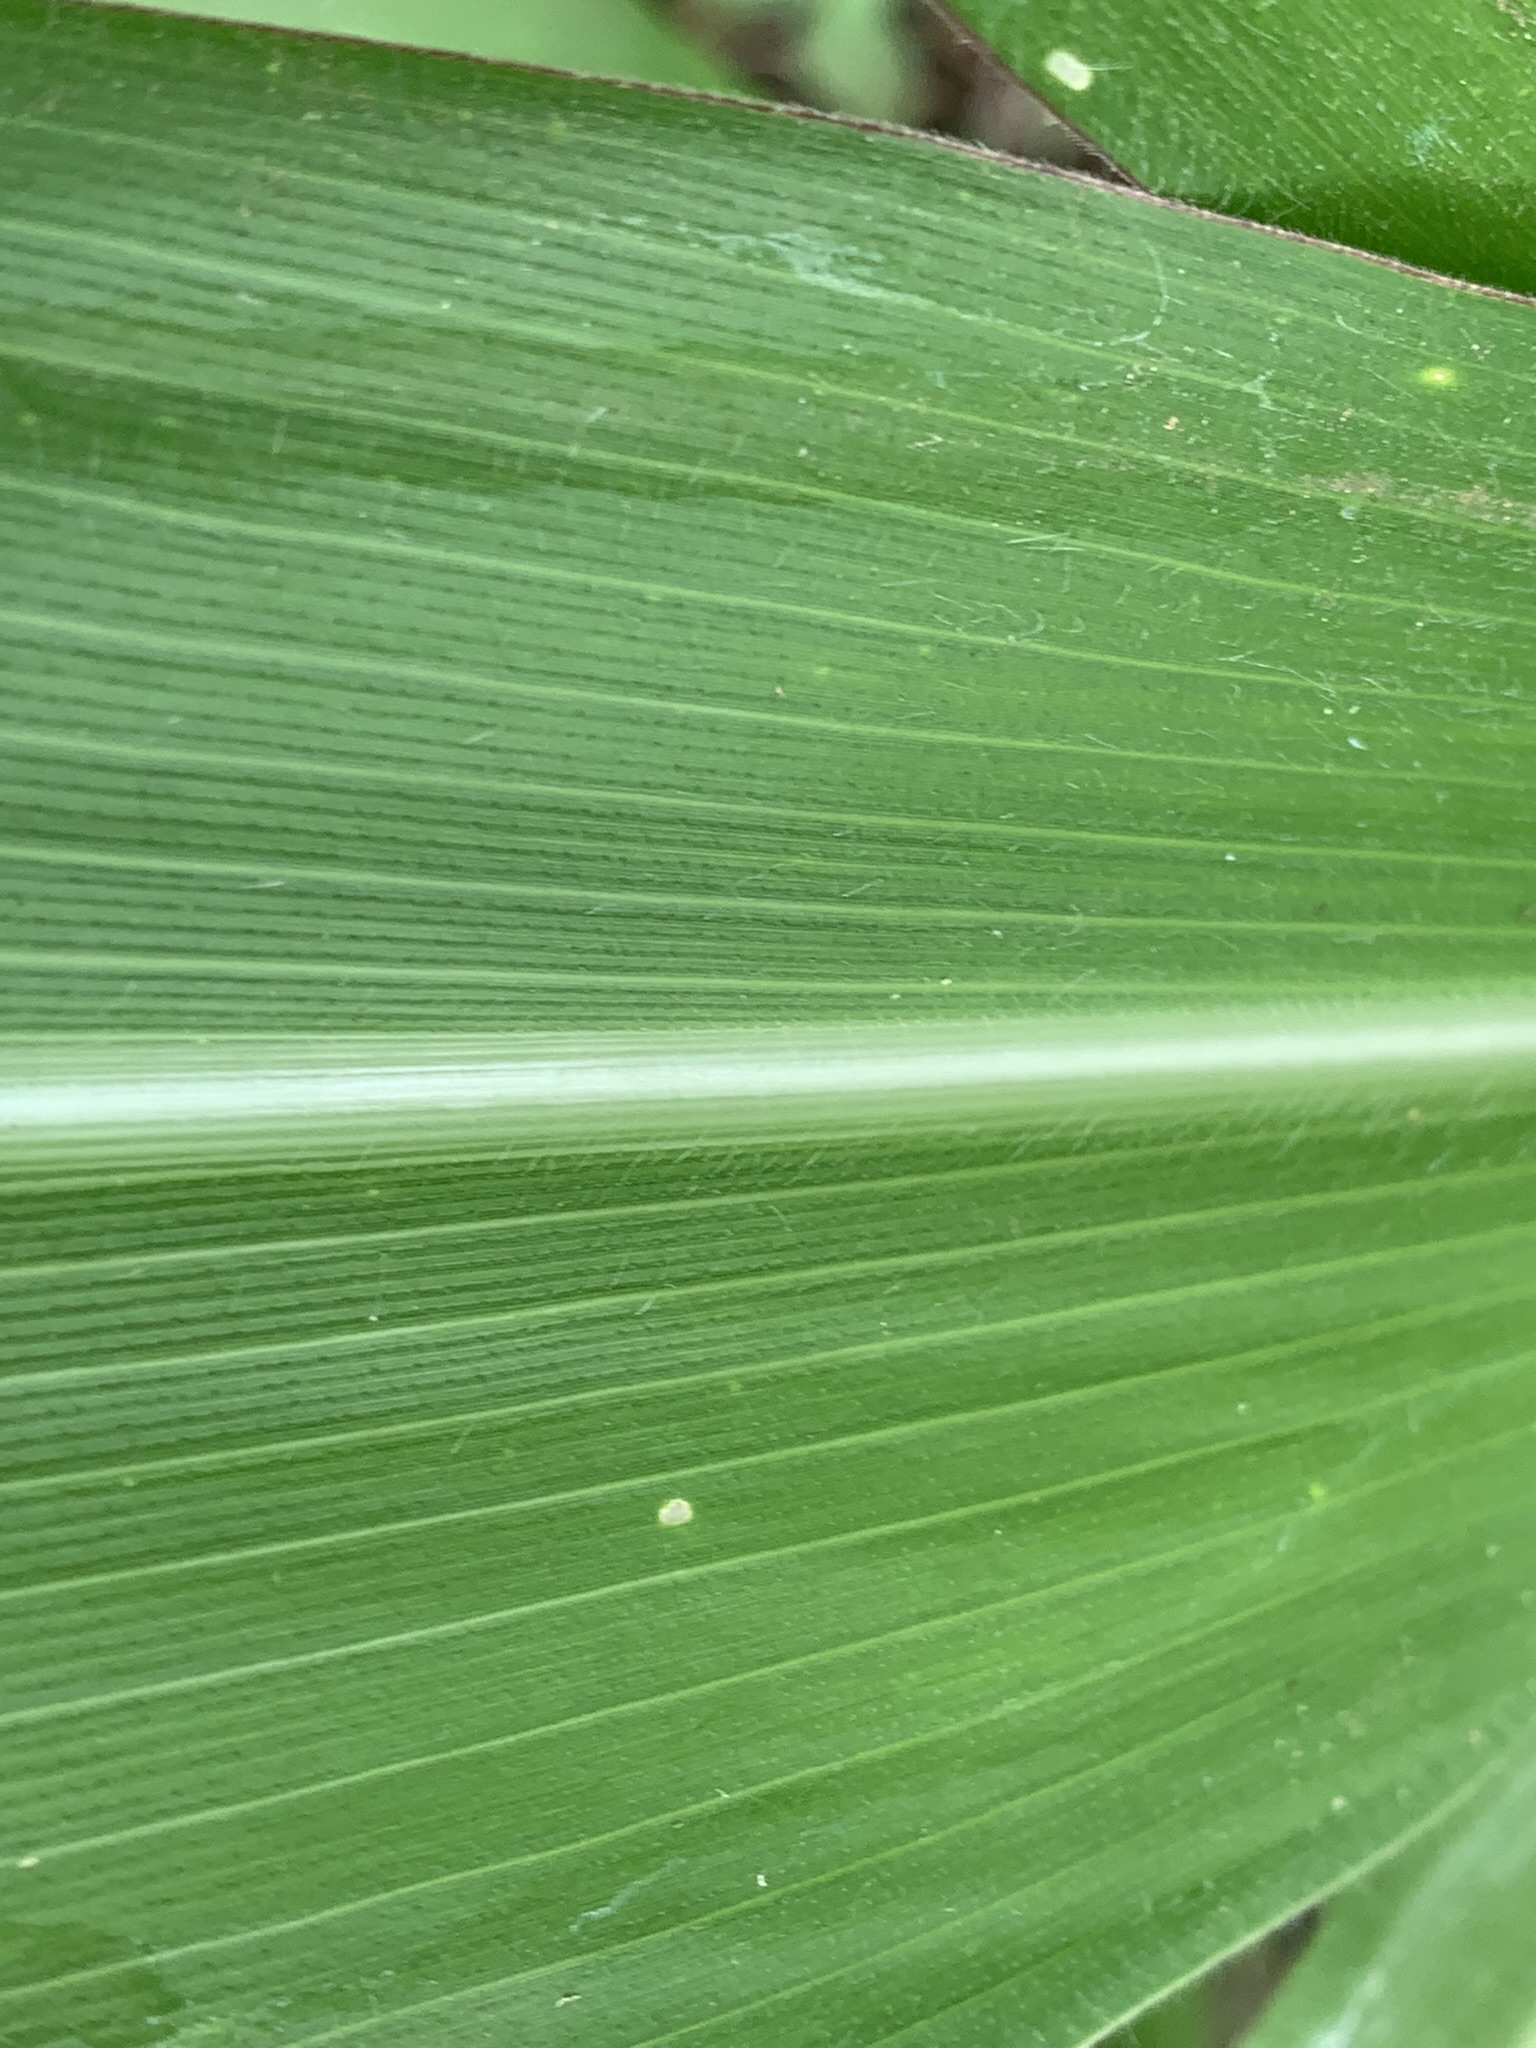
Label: Healthy